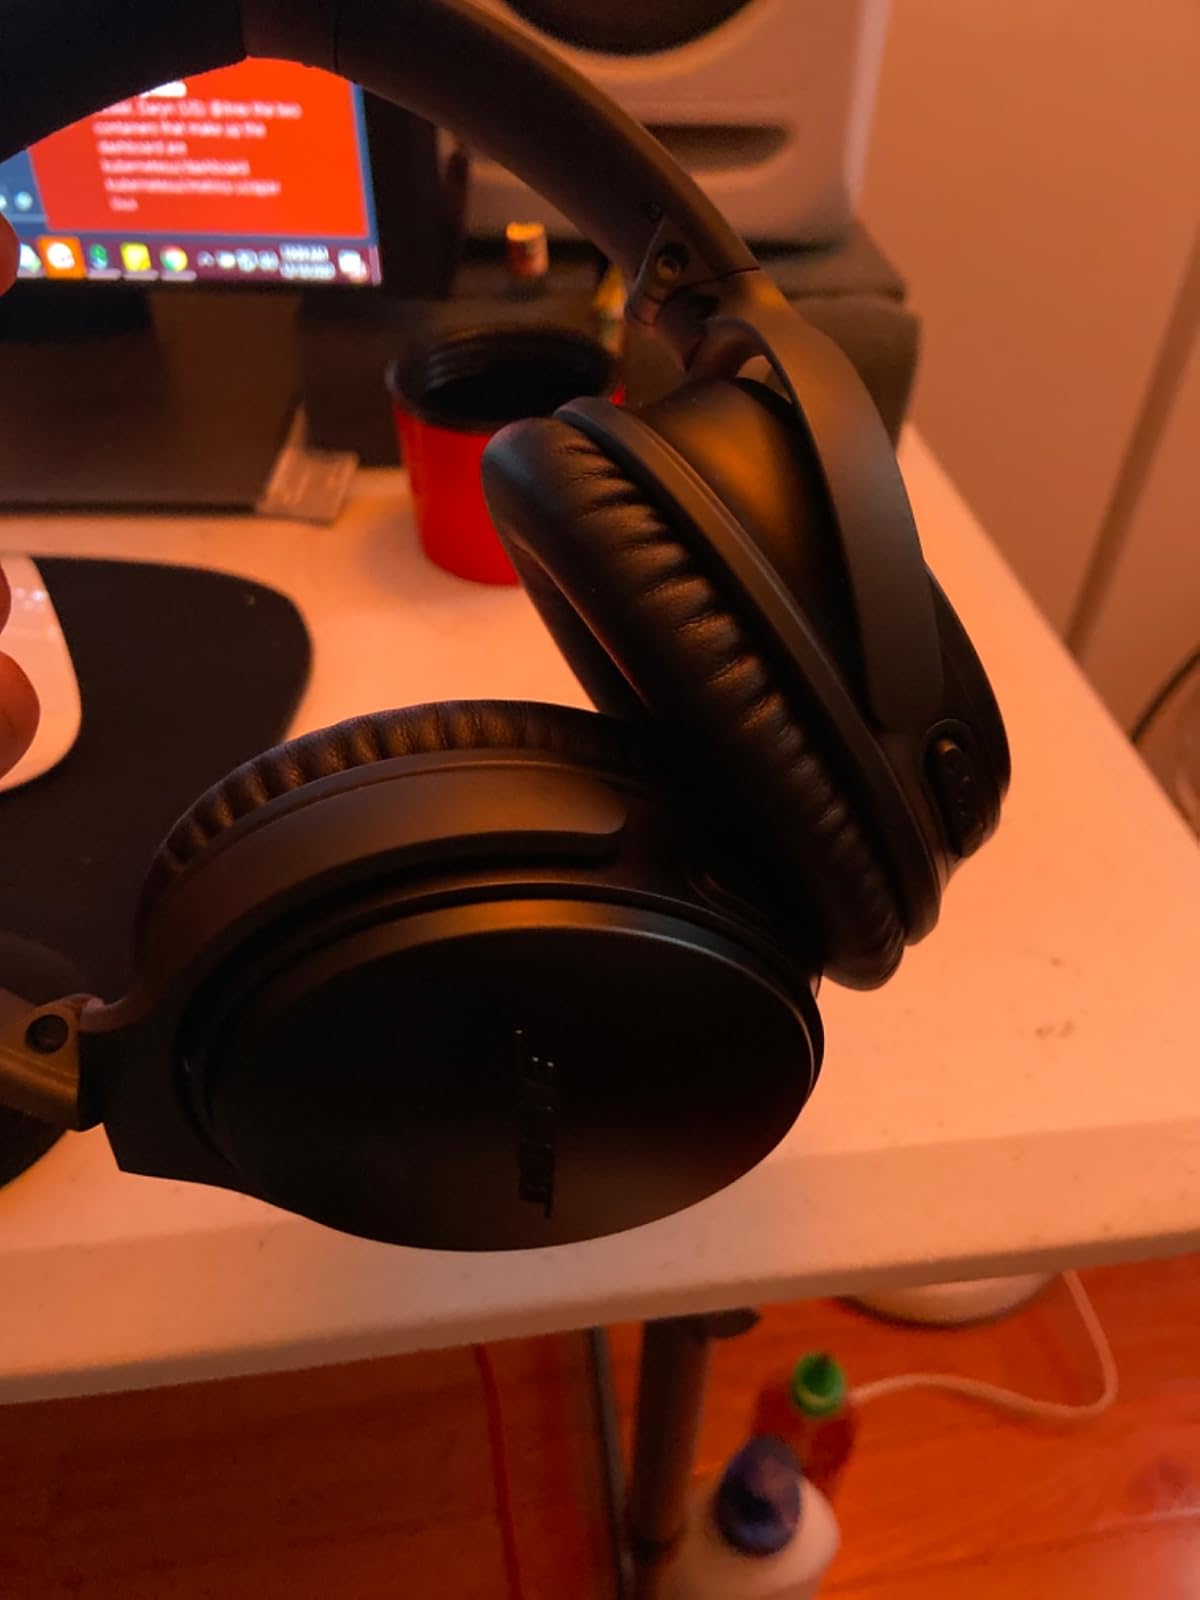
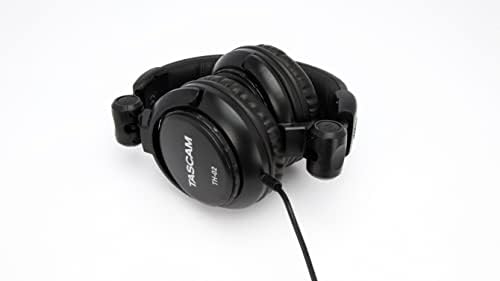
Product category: headphones
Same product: no